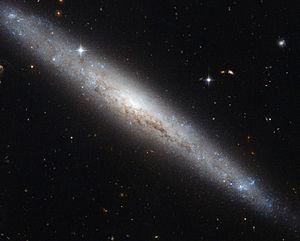
NGC 4183 est une galaxie spirale vue par la tranche et située dans la constellation des Chiens de chasse à environ 42 millions d'années-lumière. NGC 4183 a été découvert l'astronome germano-britannique William Herschel en 1788.